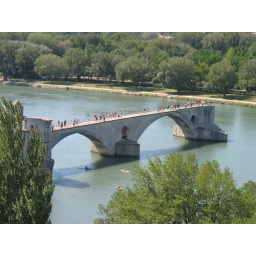
This bridge was once the only way to cross the Rhone in all of southern Europe.